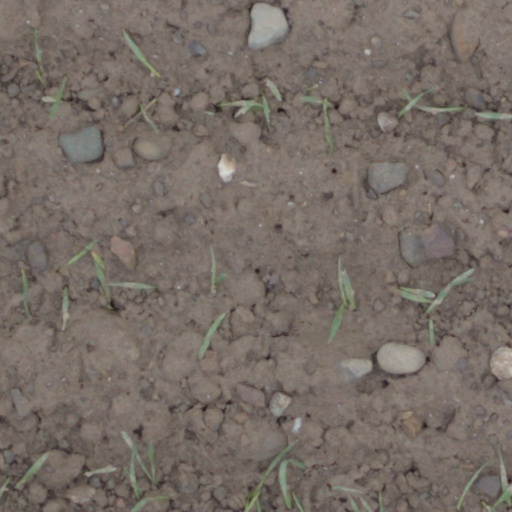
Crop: wheat